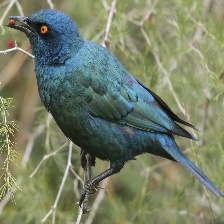
Species: CAPE GLOSSY STARLING
Scientific name: LAMPROTORNIS NITENS